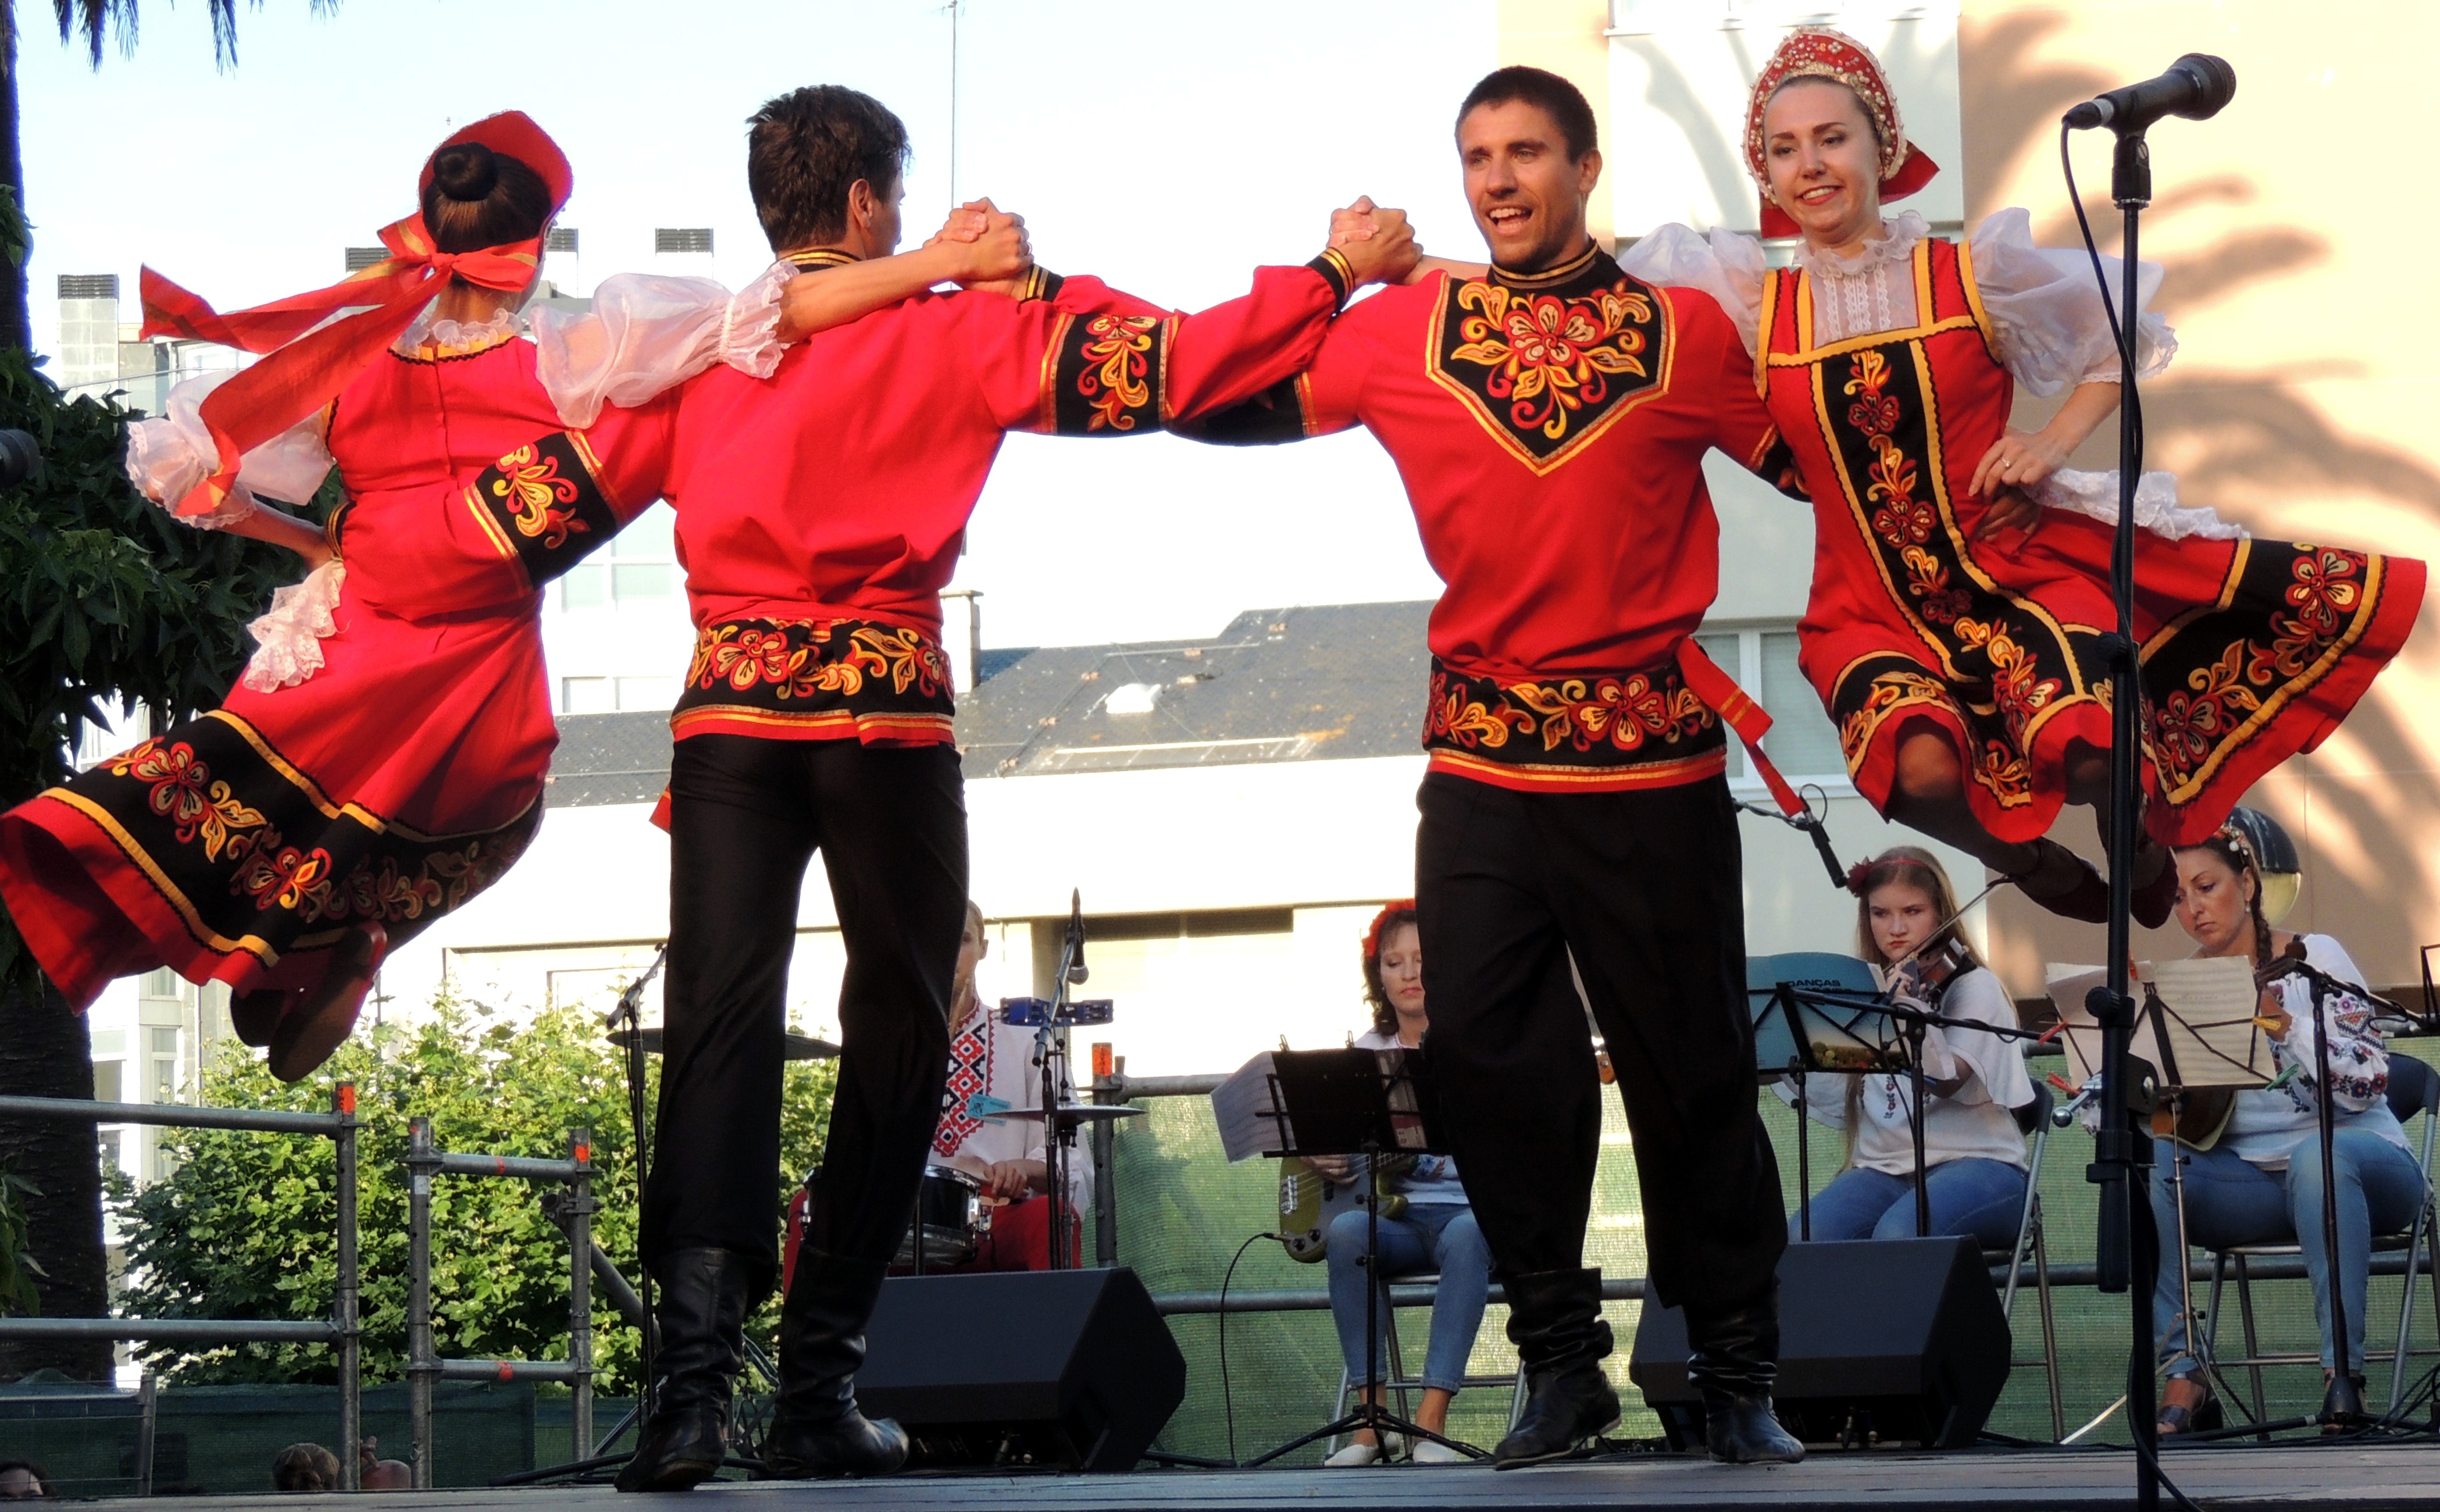
musician